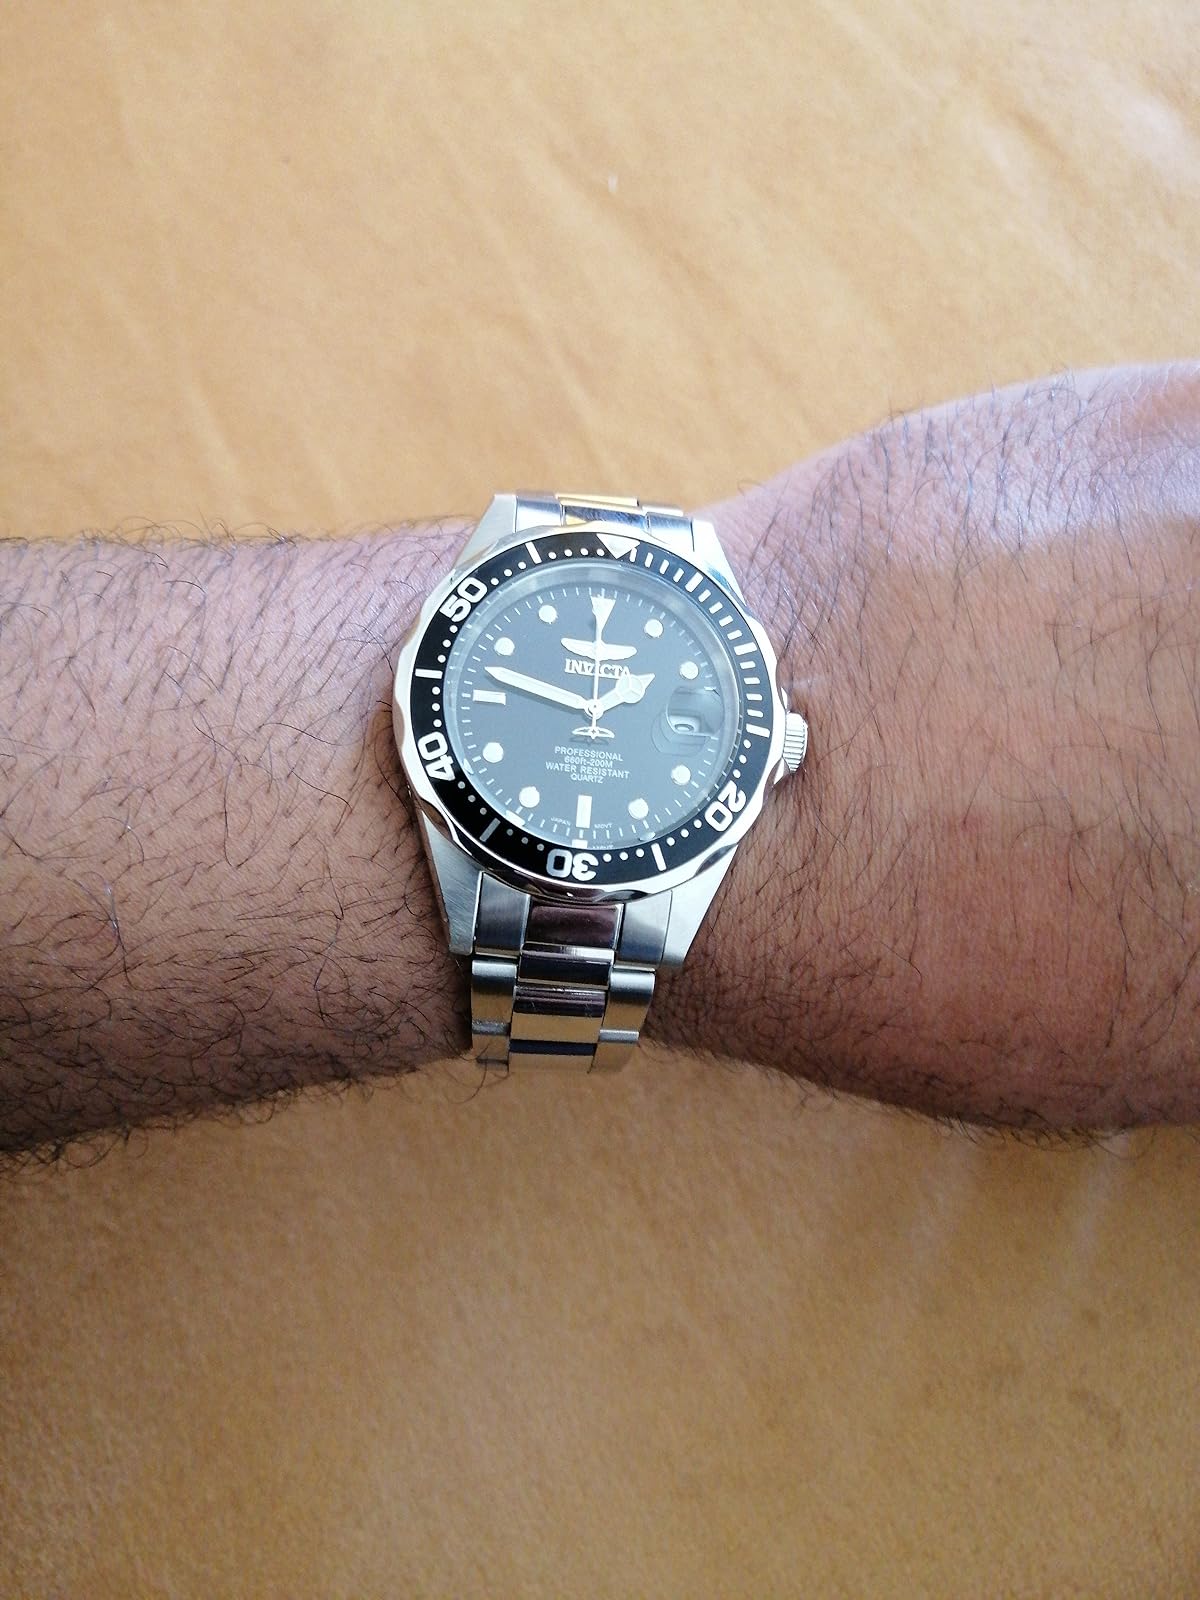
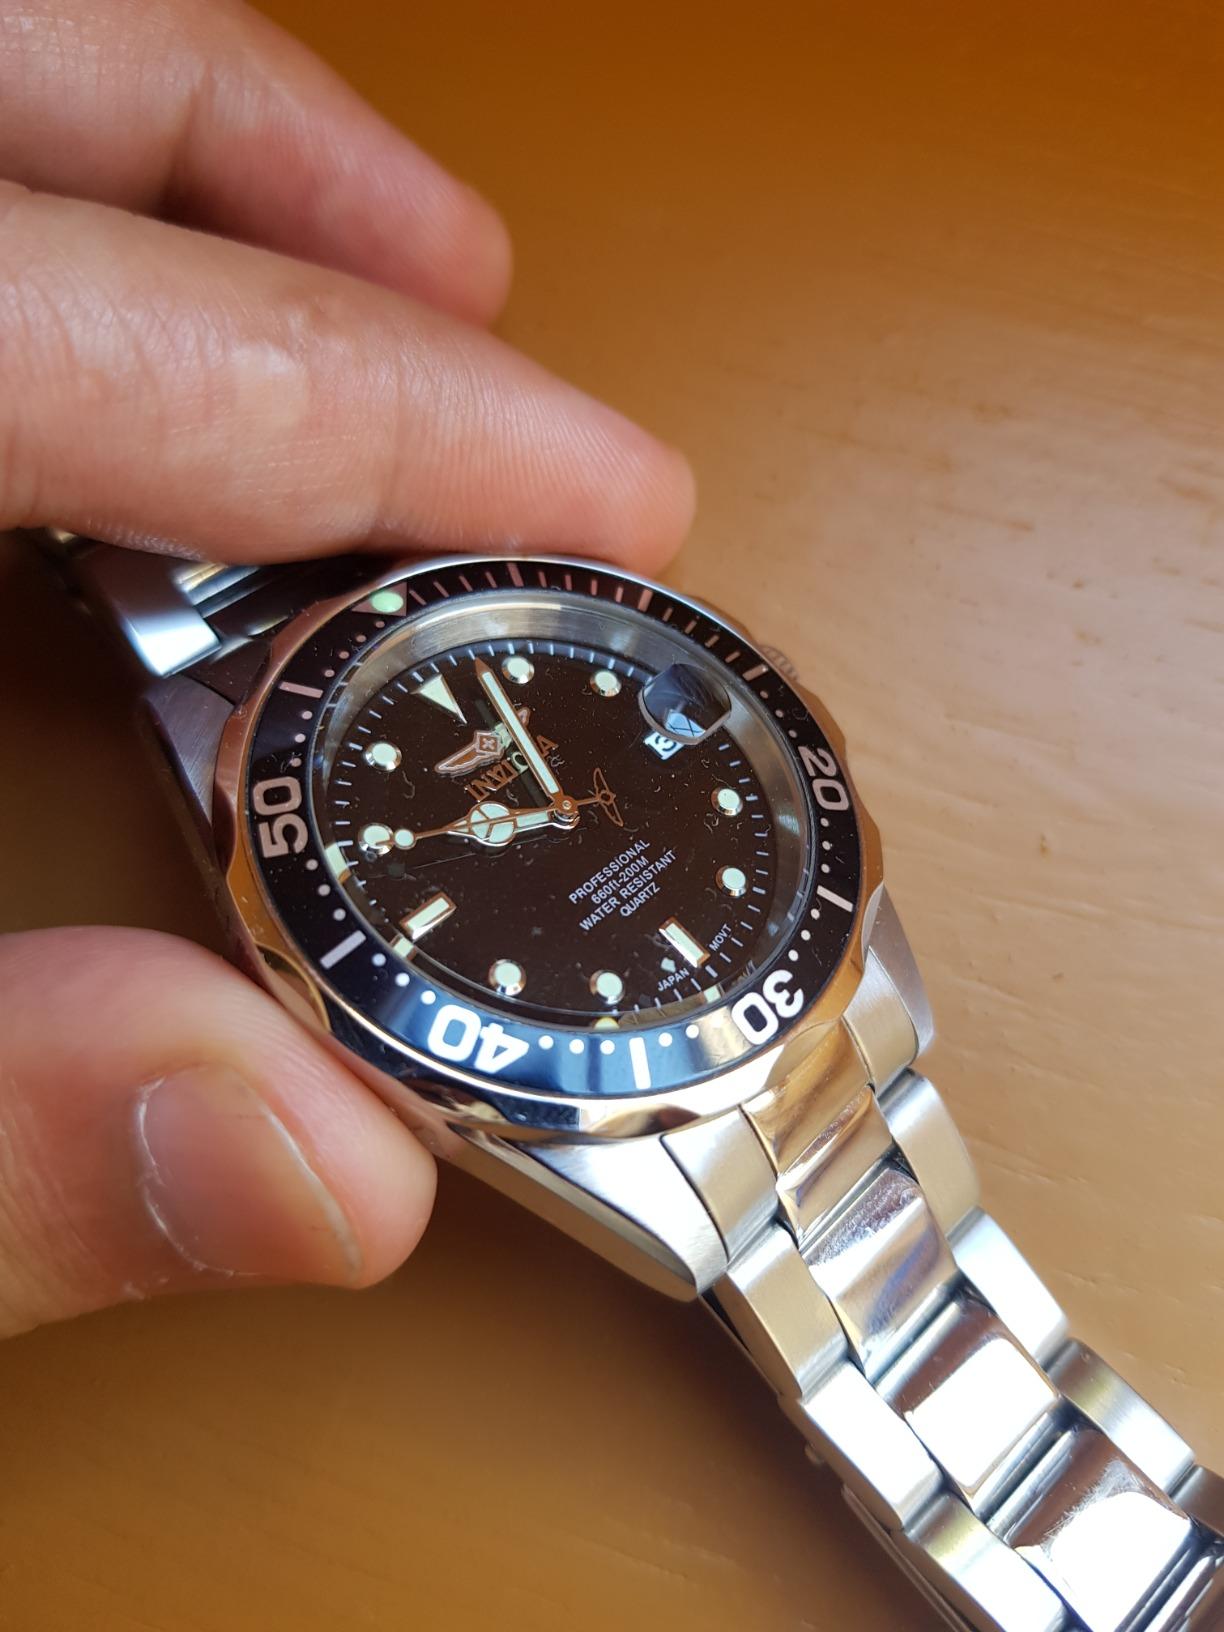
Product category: accessories_watch
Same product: yes